HIFK Soccer rf

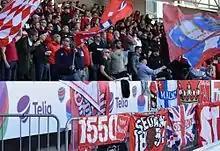
HIFK Fotboll supporters June 2017.

Historically, HIFK was primarily a club for the Swedish-speaking population in Helsinki. Nowadays the club is bilingual. The most renowned supporter group of the club was "Stadin Kingit" (in English: ""the kings of Stadi""). Its name was derived from the common slang nickname for Helsinki (Stadi). Many members attend the handball, bandy and ice hockey matches of HIFK as well.